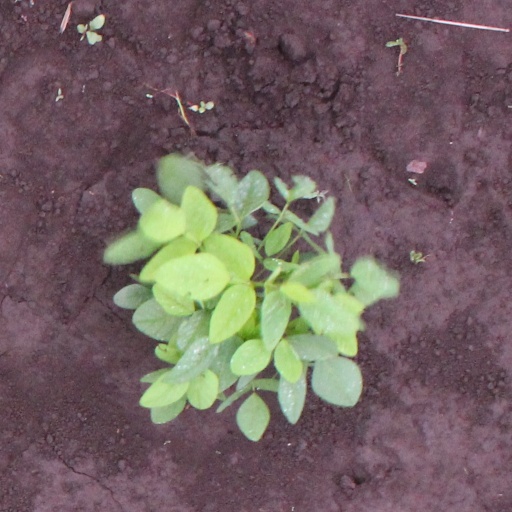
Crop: soybean